Karkaraly National Park

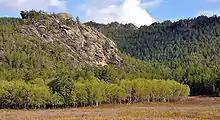
Forest in the Kent Mountains

The forests within the park are made up of pine, birch, aspen, and willow trees. 71.3% of the wooded area in the park are pine trees. Birch forest occupies 10% of the wooded area and aspen forest take up 2%. The underbrush of the park includes Cossack's juniper, Tatar's honeysuckle, and other plants. Shrubs occupy 34% of the total area of the park. There are 87 kinds of medicinal, oil bearing and alkaloid plants in the Karkaraly Mountains.